Mandolins and Moonlight

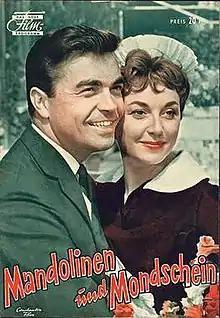

Mandolins and Moonlight is a 1959 West German musical romance film directed by Hans Deppe and starring Christine Görner, Claus Biederstaedt and Johanna König.